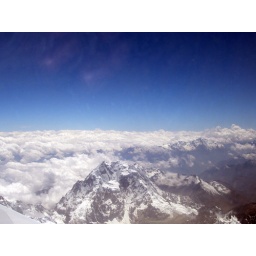
mountains above the clouds